Bridal Veil Falls (Telluride)

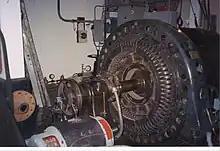
The AC electric generator at Bridal Veil Falls is one of the oldest still operating in the US

A hydro-electric alternating current power plant, the Smuggler-Union Hydroelectric Power Plant built in 1907, sits on top of the falls, originally used to power the Smuggler-Union Mine. It was eventually owned by the Idarado Mining Company, who decommissioned it in 1953. It was leased from Idarado by local resident Eric Jacobson in 1988, who restored the power house to operation in 1991 and lived in the residence with his family until 2010 when he gave up the lease. The Idarado Mining Company now owns and operates the power plant and sells the power. The power generated provides about 25 percent of Telluride's demand for electricity and the plant still contains its original 2300 volt Westinghouse Electric AC generator, one of the oldest AC generators still in operation. In 1979, it was listed on the National Register of Historic Places.